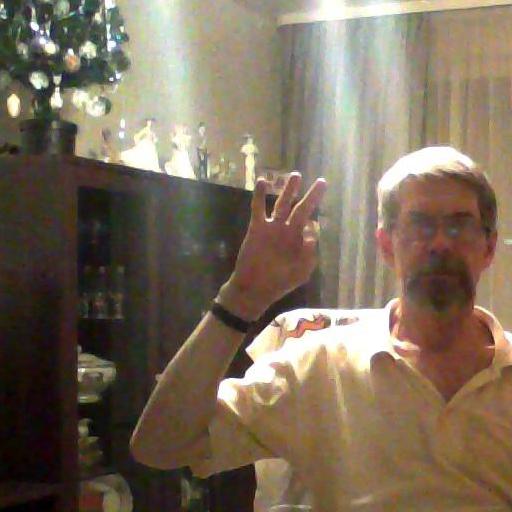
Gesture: ok